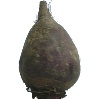
Label: beetroot